Dallin H. Oaks

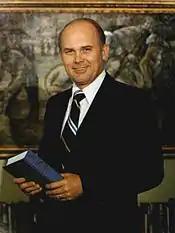
Oaks while president of BYU (1977)

After the resignation of Ernest L. Wilkinson as BYU's 7th president, Neal A. Maxwell, who was the Commissioner of the Church Educational System, created a search committee for a new president, without any good leads on candidates. Both Wilkinson and University of Utah Vice President Jerry R. Anderson recommended to Maxwell that Oaks be interviewed. He was offered the position and assumed his duties on August 1, 1971. From 1971 to 1980, Oaks served as BYU's 8th president. Oaks oversaw the start of the J. Reuben Clark Law School and the Graduate Business School. Bruce C. Hafen was the main assistant and point man to Oaks in the process of setting up the law school.